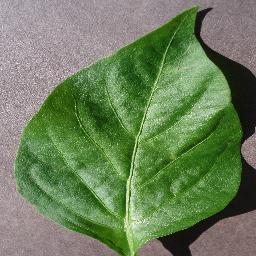
Label: Pepper,_bell___healthy